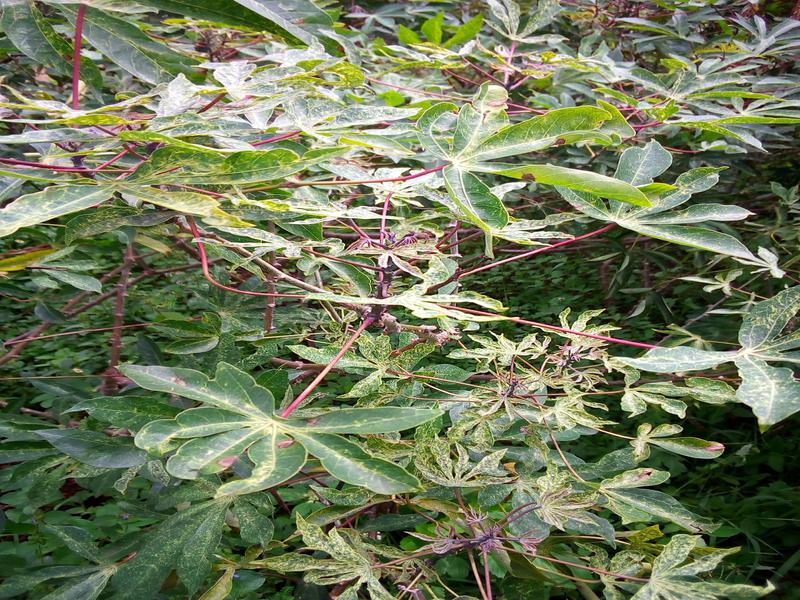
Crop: cassava
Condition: green_mottle